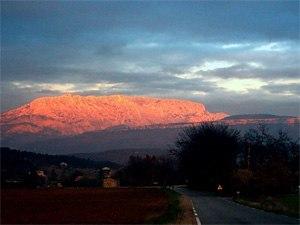
Meyreuil
Meyreuil est une commune française située dans le département des Bouches-du-Rhône, en région Provence-Alpes-Côte d'Azur.